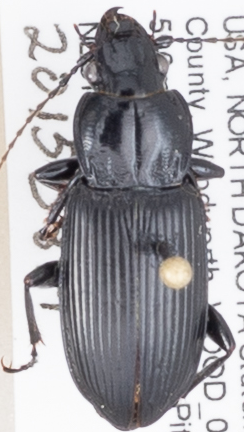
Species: Pterostichus melanarius melanarius
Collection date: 2015-08-19
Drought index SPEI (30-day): -1.204
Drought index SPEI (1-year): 0.018
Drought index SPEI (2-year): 0.63